Windscale Piles

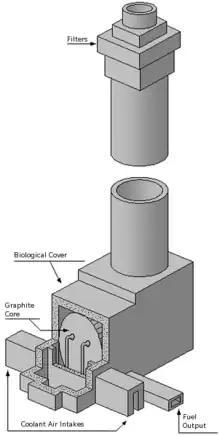
A cutaway diagram of the Windscale reactor

The site was divided into three areas: a reactor area; a service area containing offices, boiler rooms, workshops, a fire station and other amenities; and a chemical area where the plant for separating plutonium was located, along with laboratories and other supporting infrastructure. Work commenced in September 1947. At its peak, the site employed a construction workforce of over 5,000 men, along with 300 professional staff such as architects, engineers and surveyors. It was difficult to find sufficient labour locally, so workers were lured to the site from other areas with the promise of high wages and overtime. Hutted camps were established for them with canteens and other amenities. Engineers were no less hesitant about moving to Windscale. The post of site engineer was given to W. Davies from Harwell, with T. G. Williams and A. Young as his assistants.